2009–10 North American winter

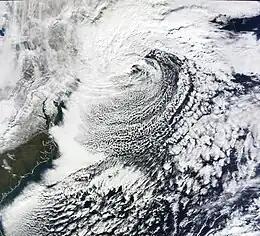
A strong blizzard impacts the Northeast on December 19–20.

On December 16, meteorologists identified a storm forming in the Gulf of Mexico. It produced record rainfall in regions of Texas and had the potential to strengthen as it moved through Georgia and Florida and further north. Weather models accurately predicted that this storm would meet with cold air while retaining its heavy precipitation. By the afternoon of December 19, the large, low pressure region had moved off the East Coast, intensifying and bringing heavy snow to the major Mid-Atlantic cities. Blizzard warnings were issued in Washington, D.C., Baltimore, and Long Island. As the storm moved northward along the East coast, at one point it measured across 14 states. The storm produced whiteout conditions and dumped about of snow in major cities along the Eastern seaboard.